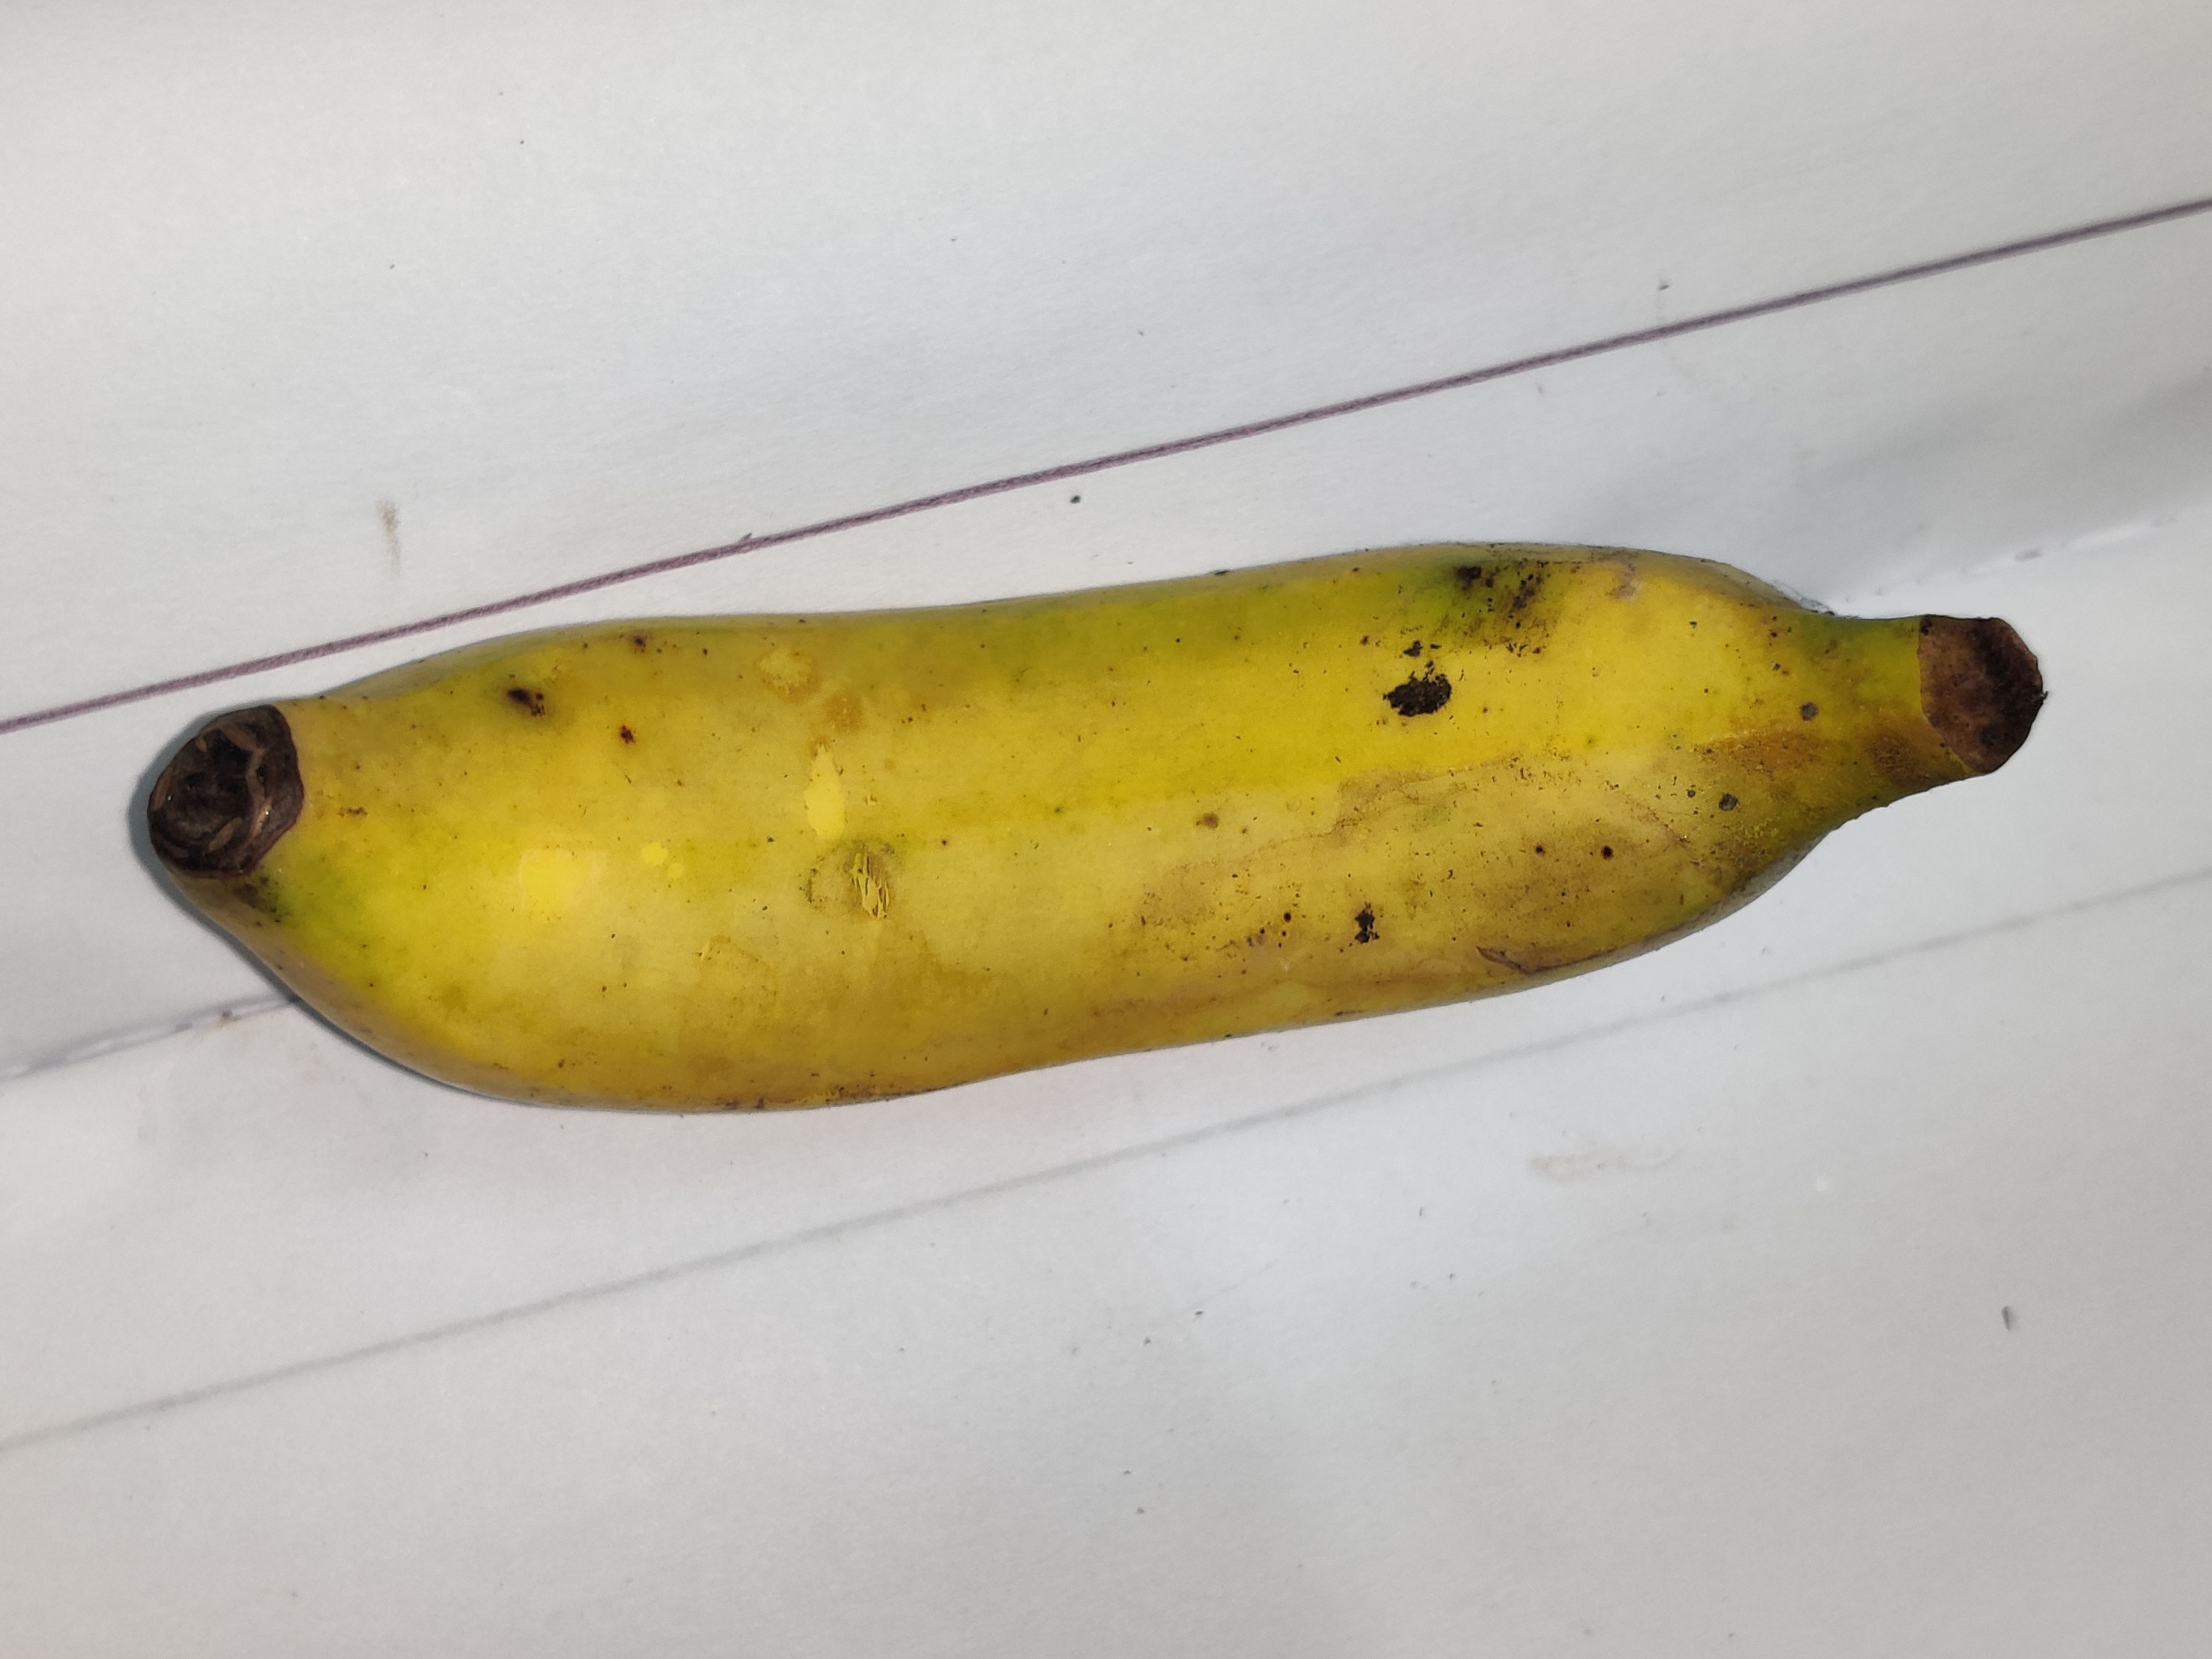
Fruit: banana
Grade: 1st-grade